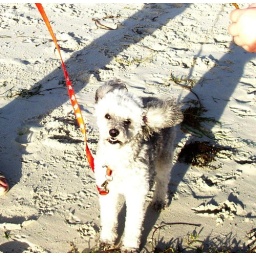
Sootie on the dog beach being blown away by the wind